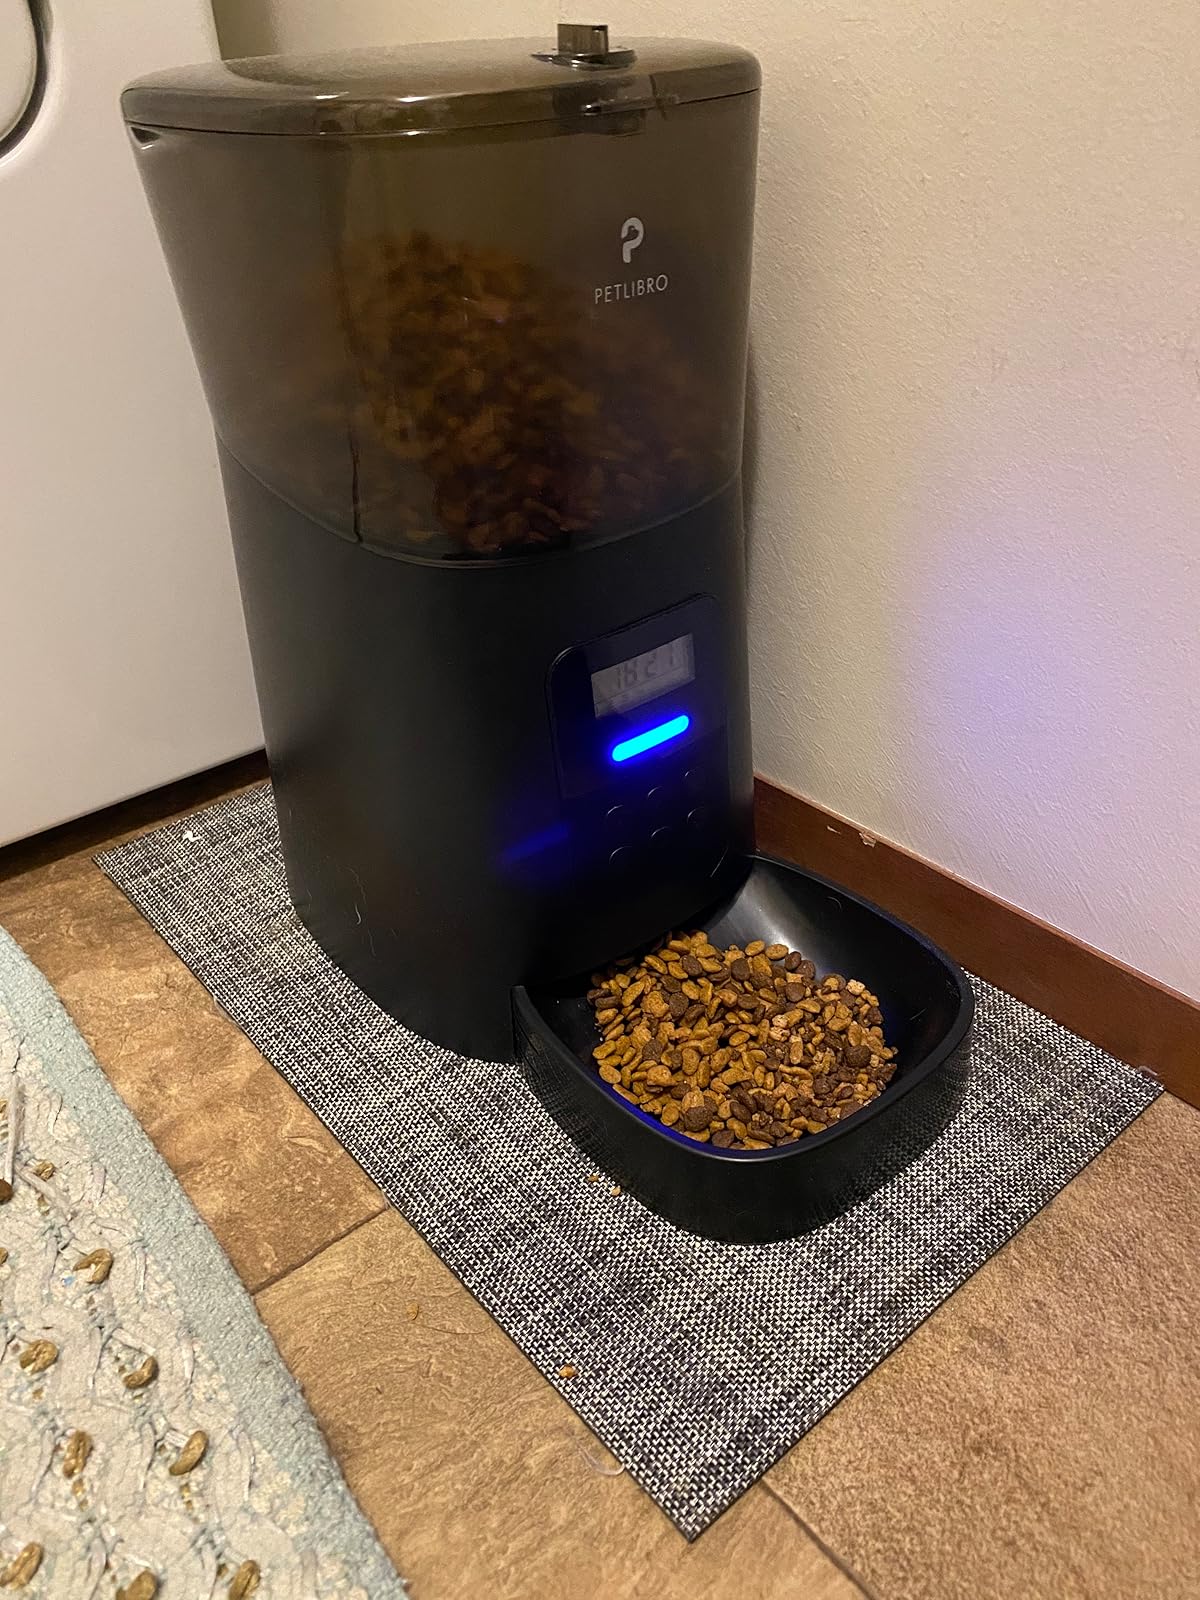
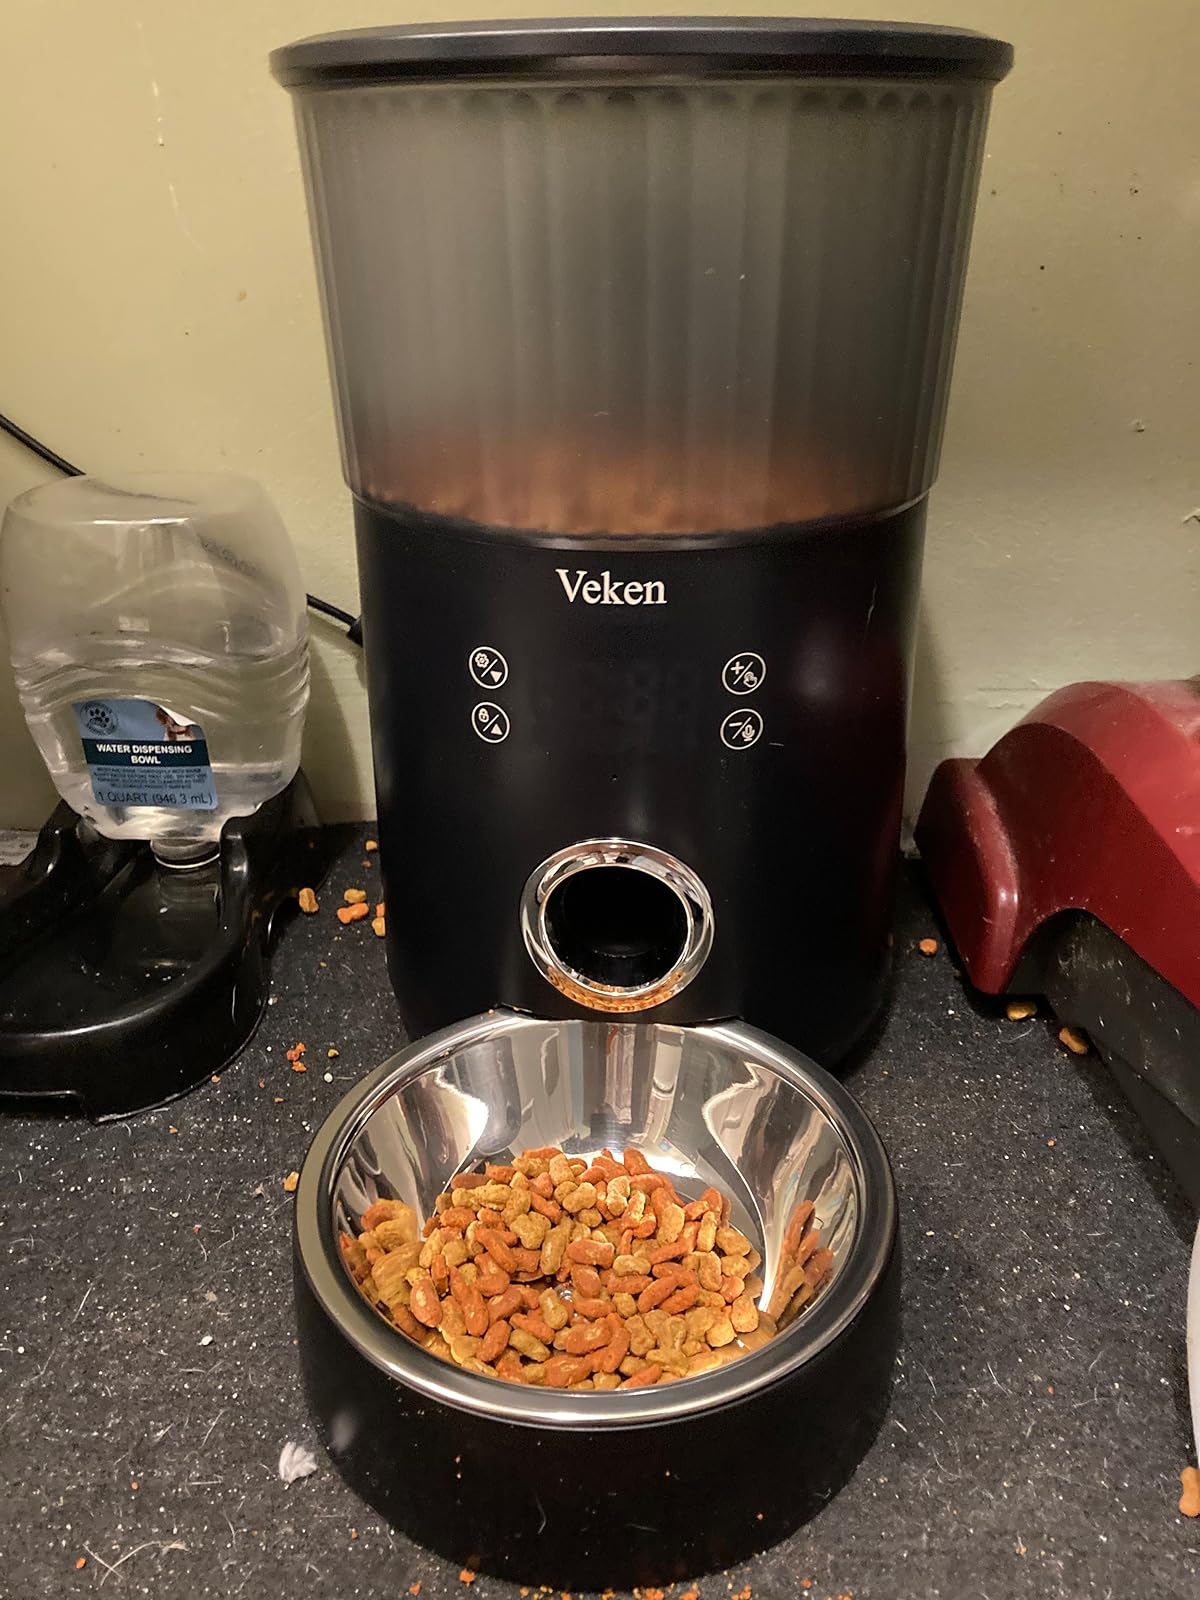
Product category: items_feeder
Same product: no